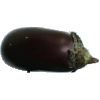
Label: eggplant